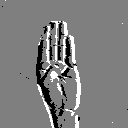
ASL letter: b